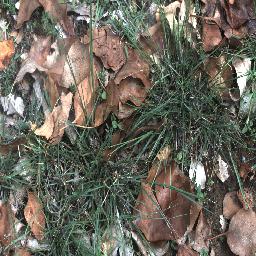
Label: negative